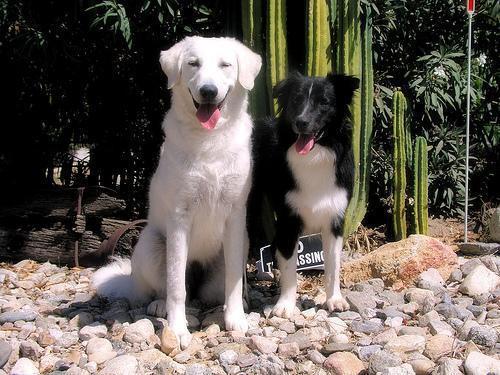
kuvasz